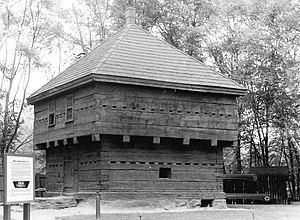
Le comté d'Aroostook est un comté de l'État du Maine aux États-Unis. Le siège est la ville de Houlton avec des bureaux à Caribou et Fort Kent. Selon le recensement de 2010, sa population est de 71 870 habitants, ce qui représente 5,4 % de la population totale de l'État du Maine.